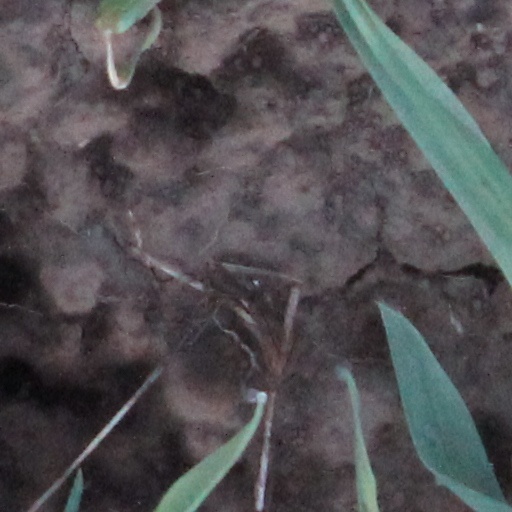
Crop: wheat